Latrobe Valley Soccer League

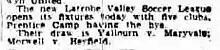
The Argus newspaper announcing the opening round of the 1951 LVSL

Further invitations were sent to the RAAF Base East Sale and to Wonthaggi in the hope of re-establishing the Wonthaggi Magpies, Dockerty Cup runners-up in 1929 and champions 1931.